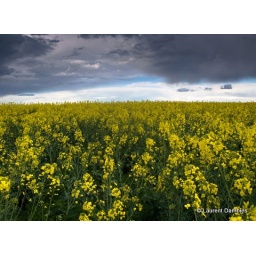
Colza or canola field under stormy sky at spring